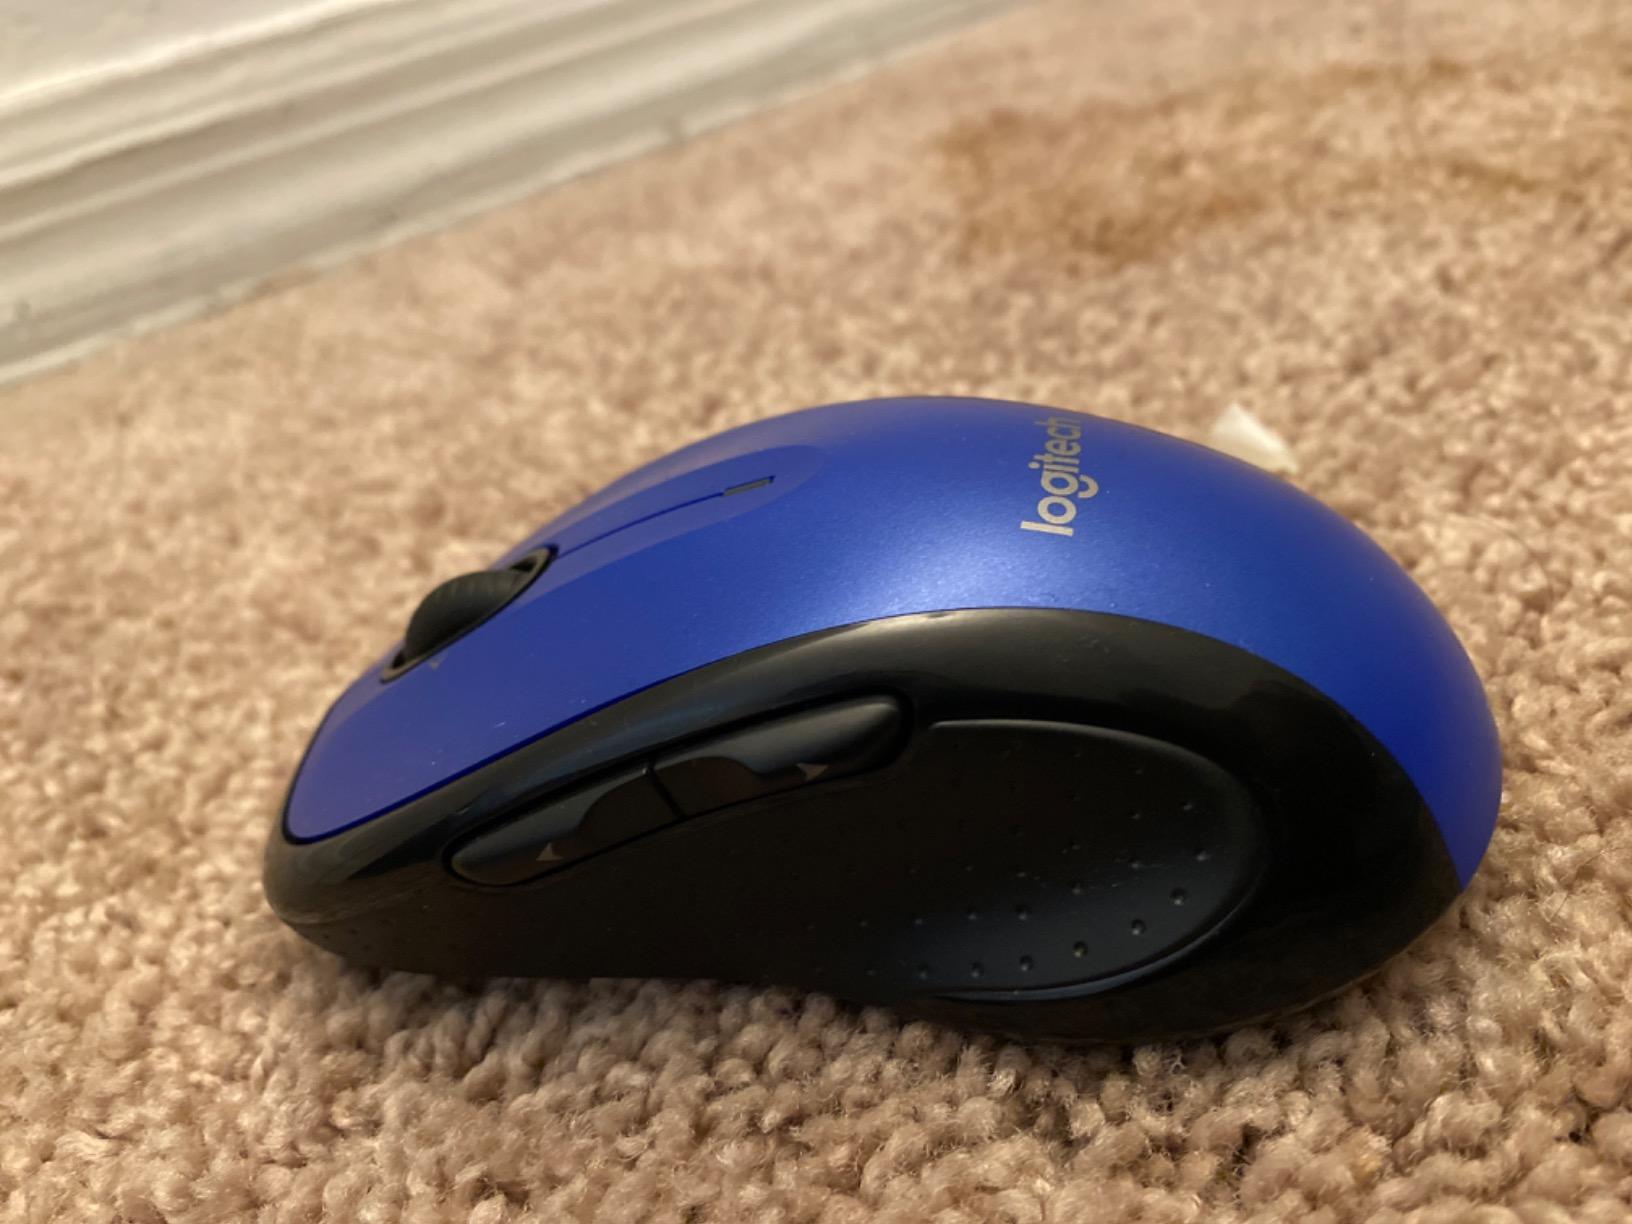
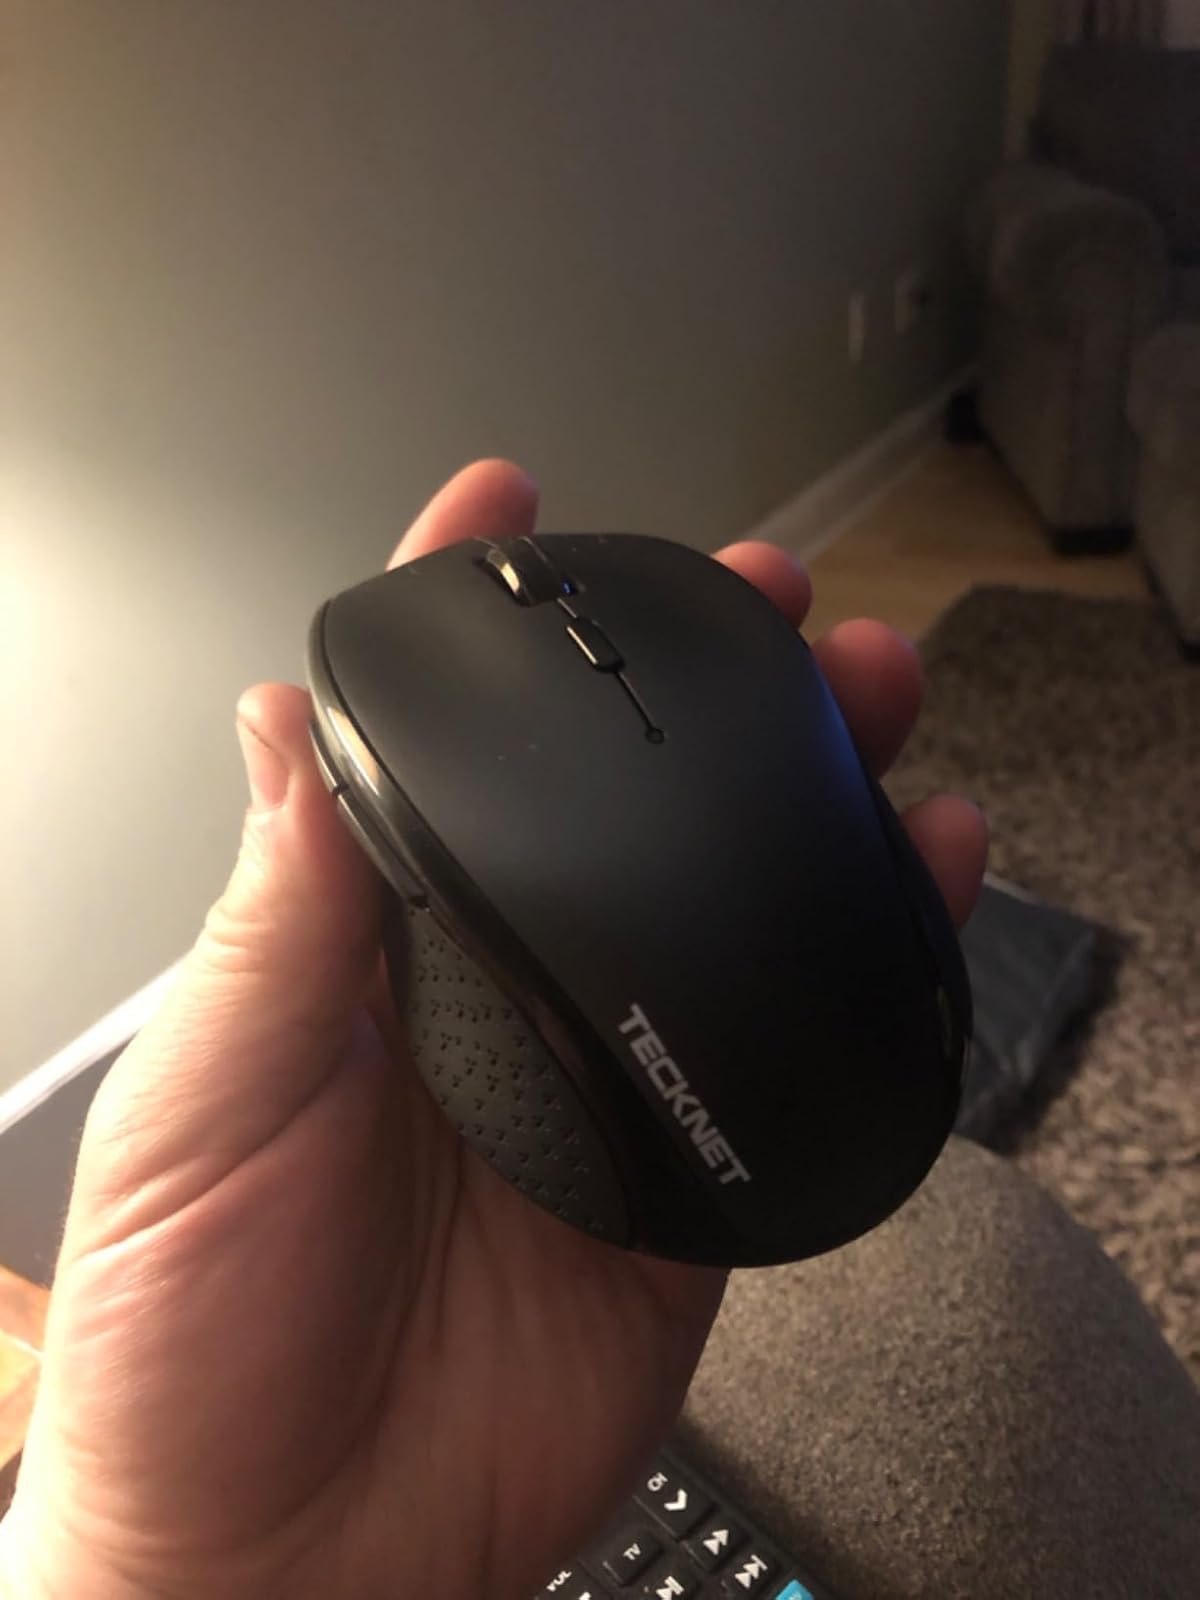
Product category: mouse
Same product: no